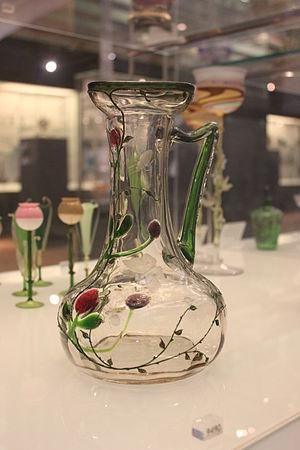
Le cristal de Bohême est une variété de verre à l’oxyde de plomb, transparent et clair comme le cristal de roche.